Taiping, Perak

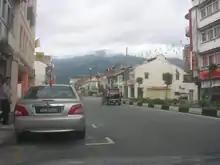
Taiping town.

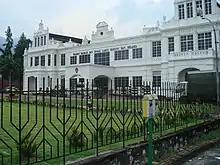
The colonial-era Larut, Matang and Selama Land and District Office.

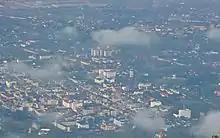
Aerial view of Taiping

Long Jaafar has been historically credited with the discovery of tin in Larut in 1848. According to legend, Long Jaafar had an elephant named Larut and he used to take this elephant with him when journeying between Bukit Gantang and Lubok Merbau. One day the elephant went missing and when the elephant was eventually found three days later Long Jaafar noticed tin ore embedded in the mud that was on the elephant's legs. It is said that this was how Larut got its name.